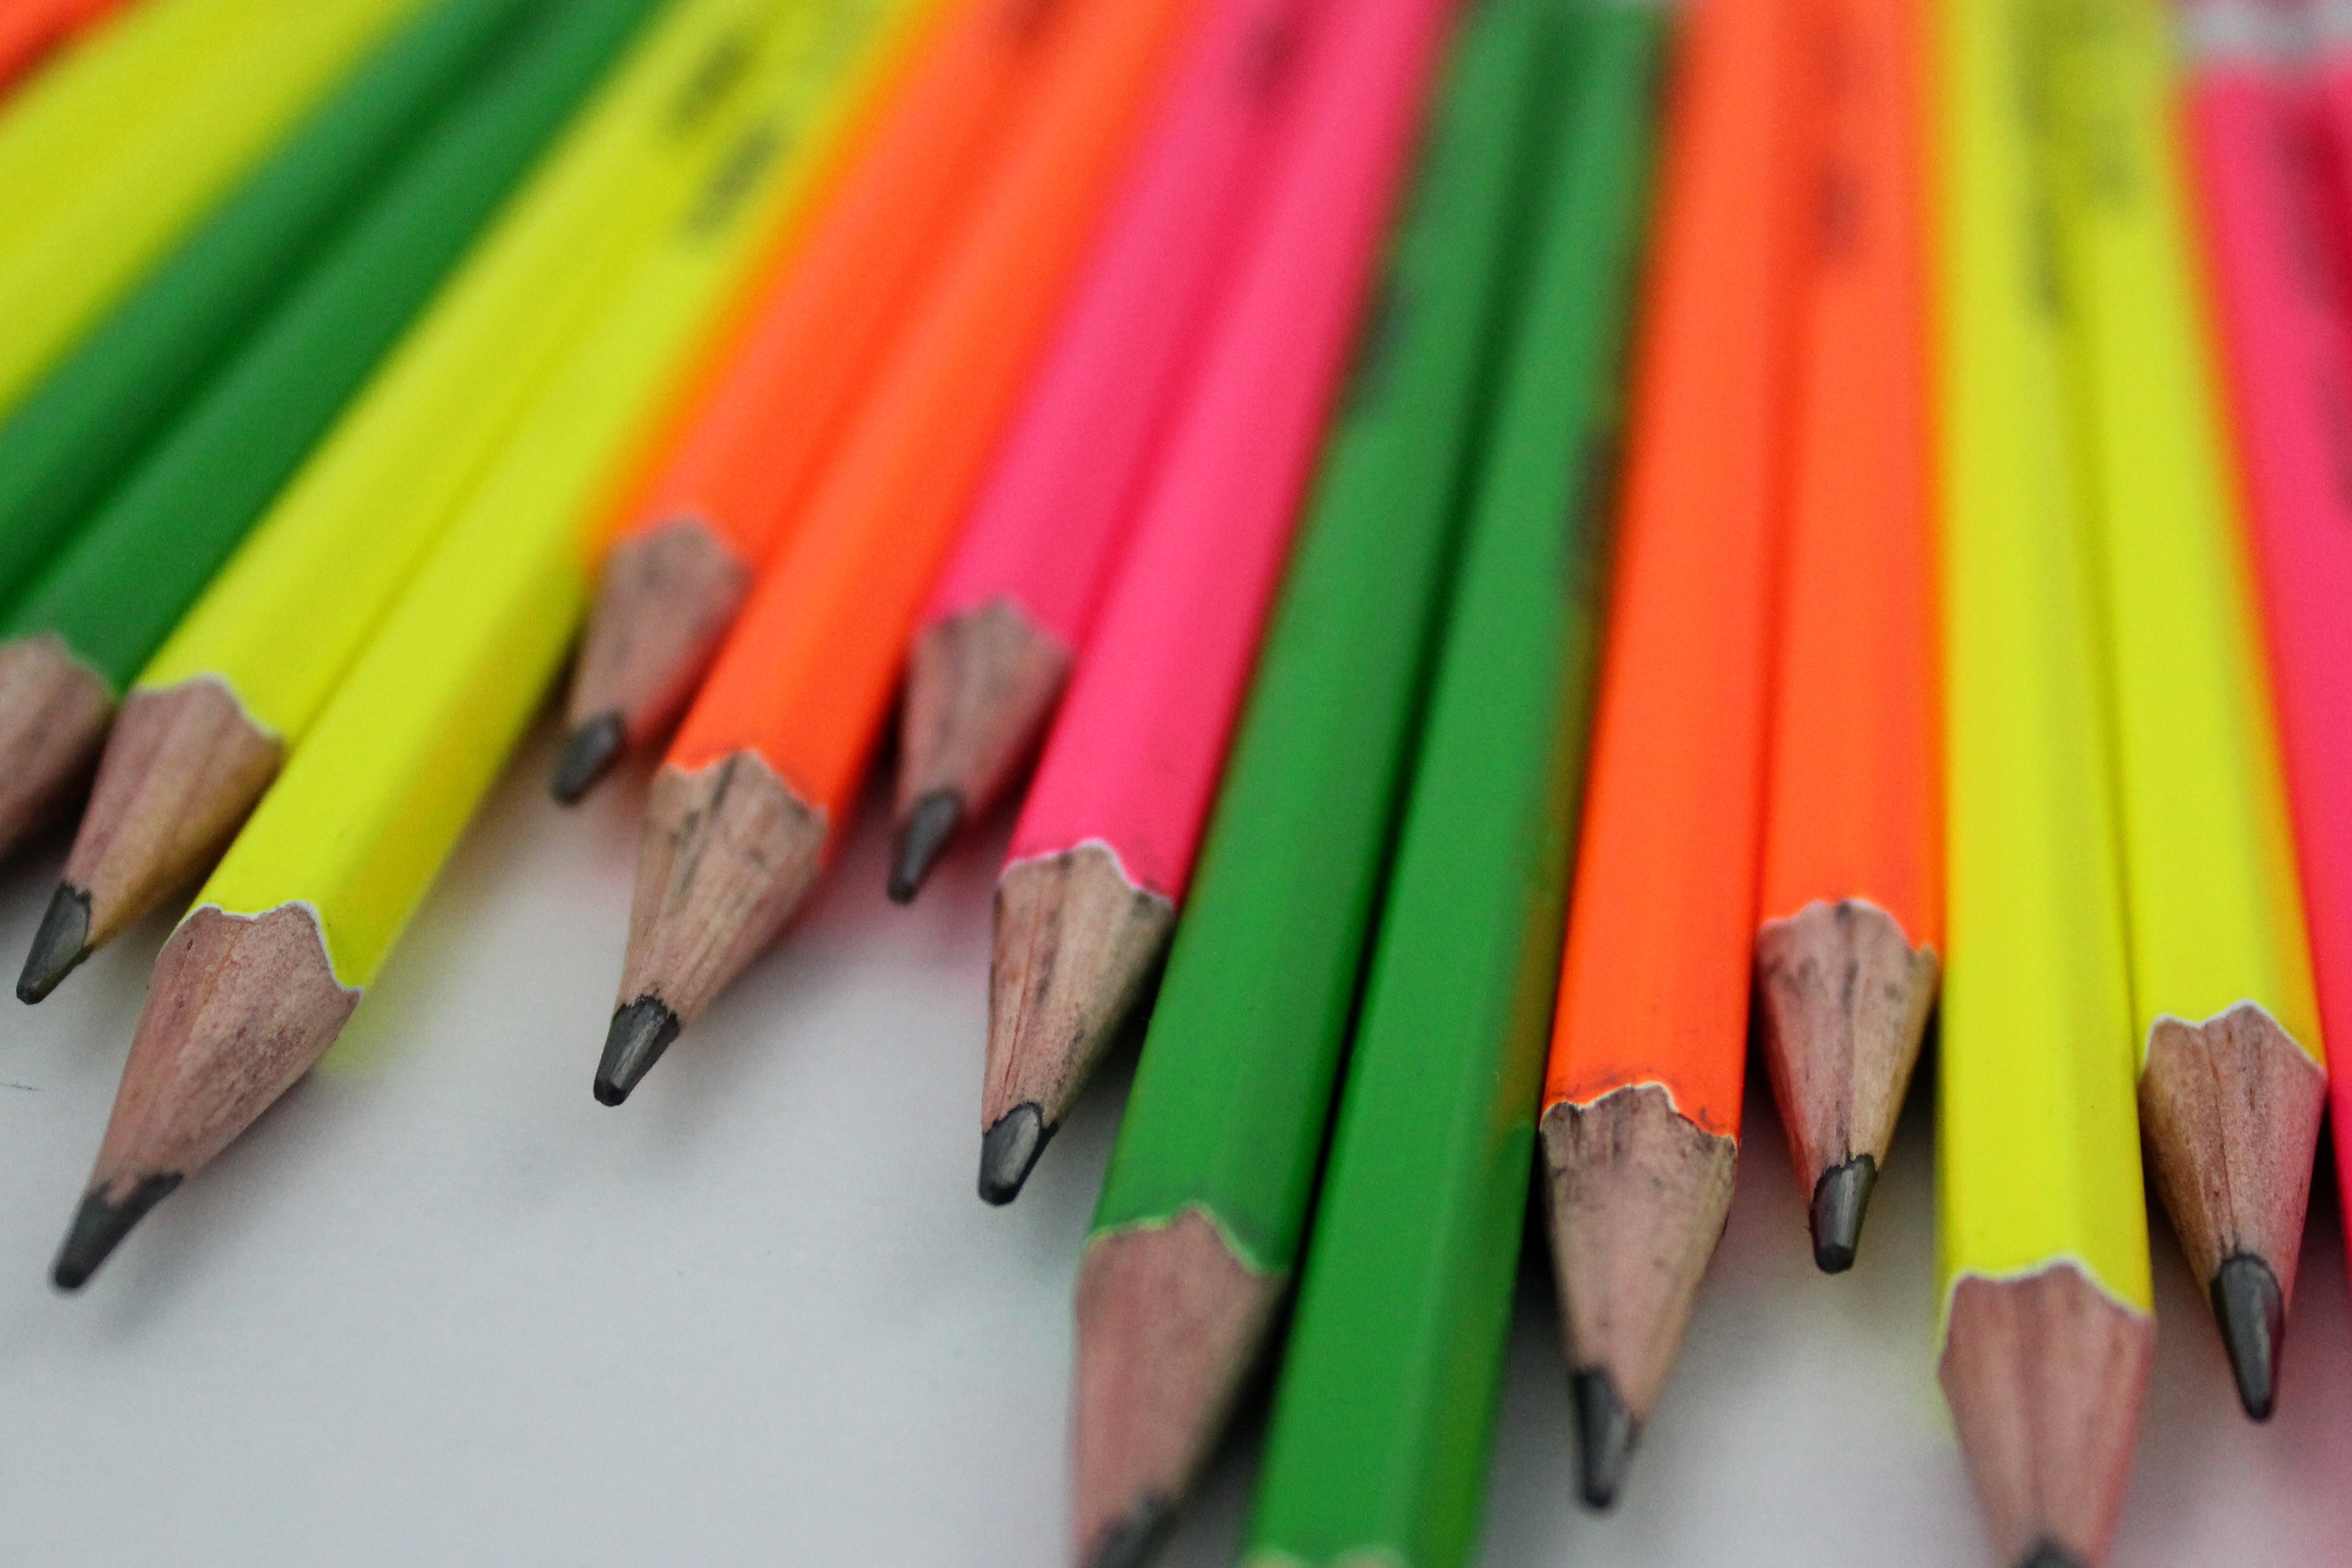
pencil, color, neon, saturated, pencils, colored, office supplies